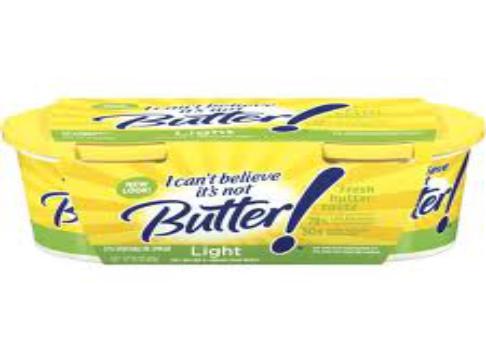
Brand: I Can't Believe It's Not Butter
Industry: Food